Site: brandenburg
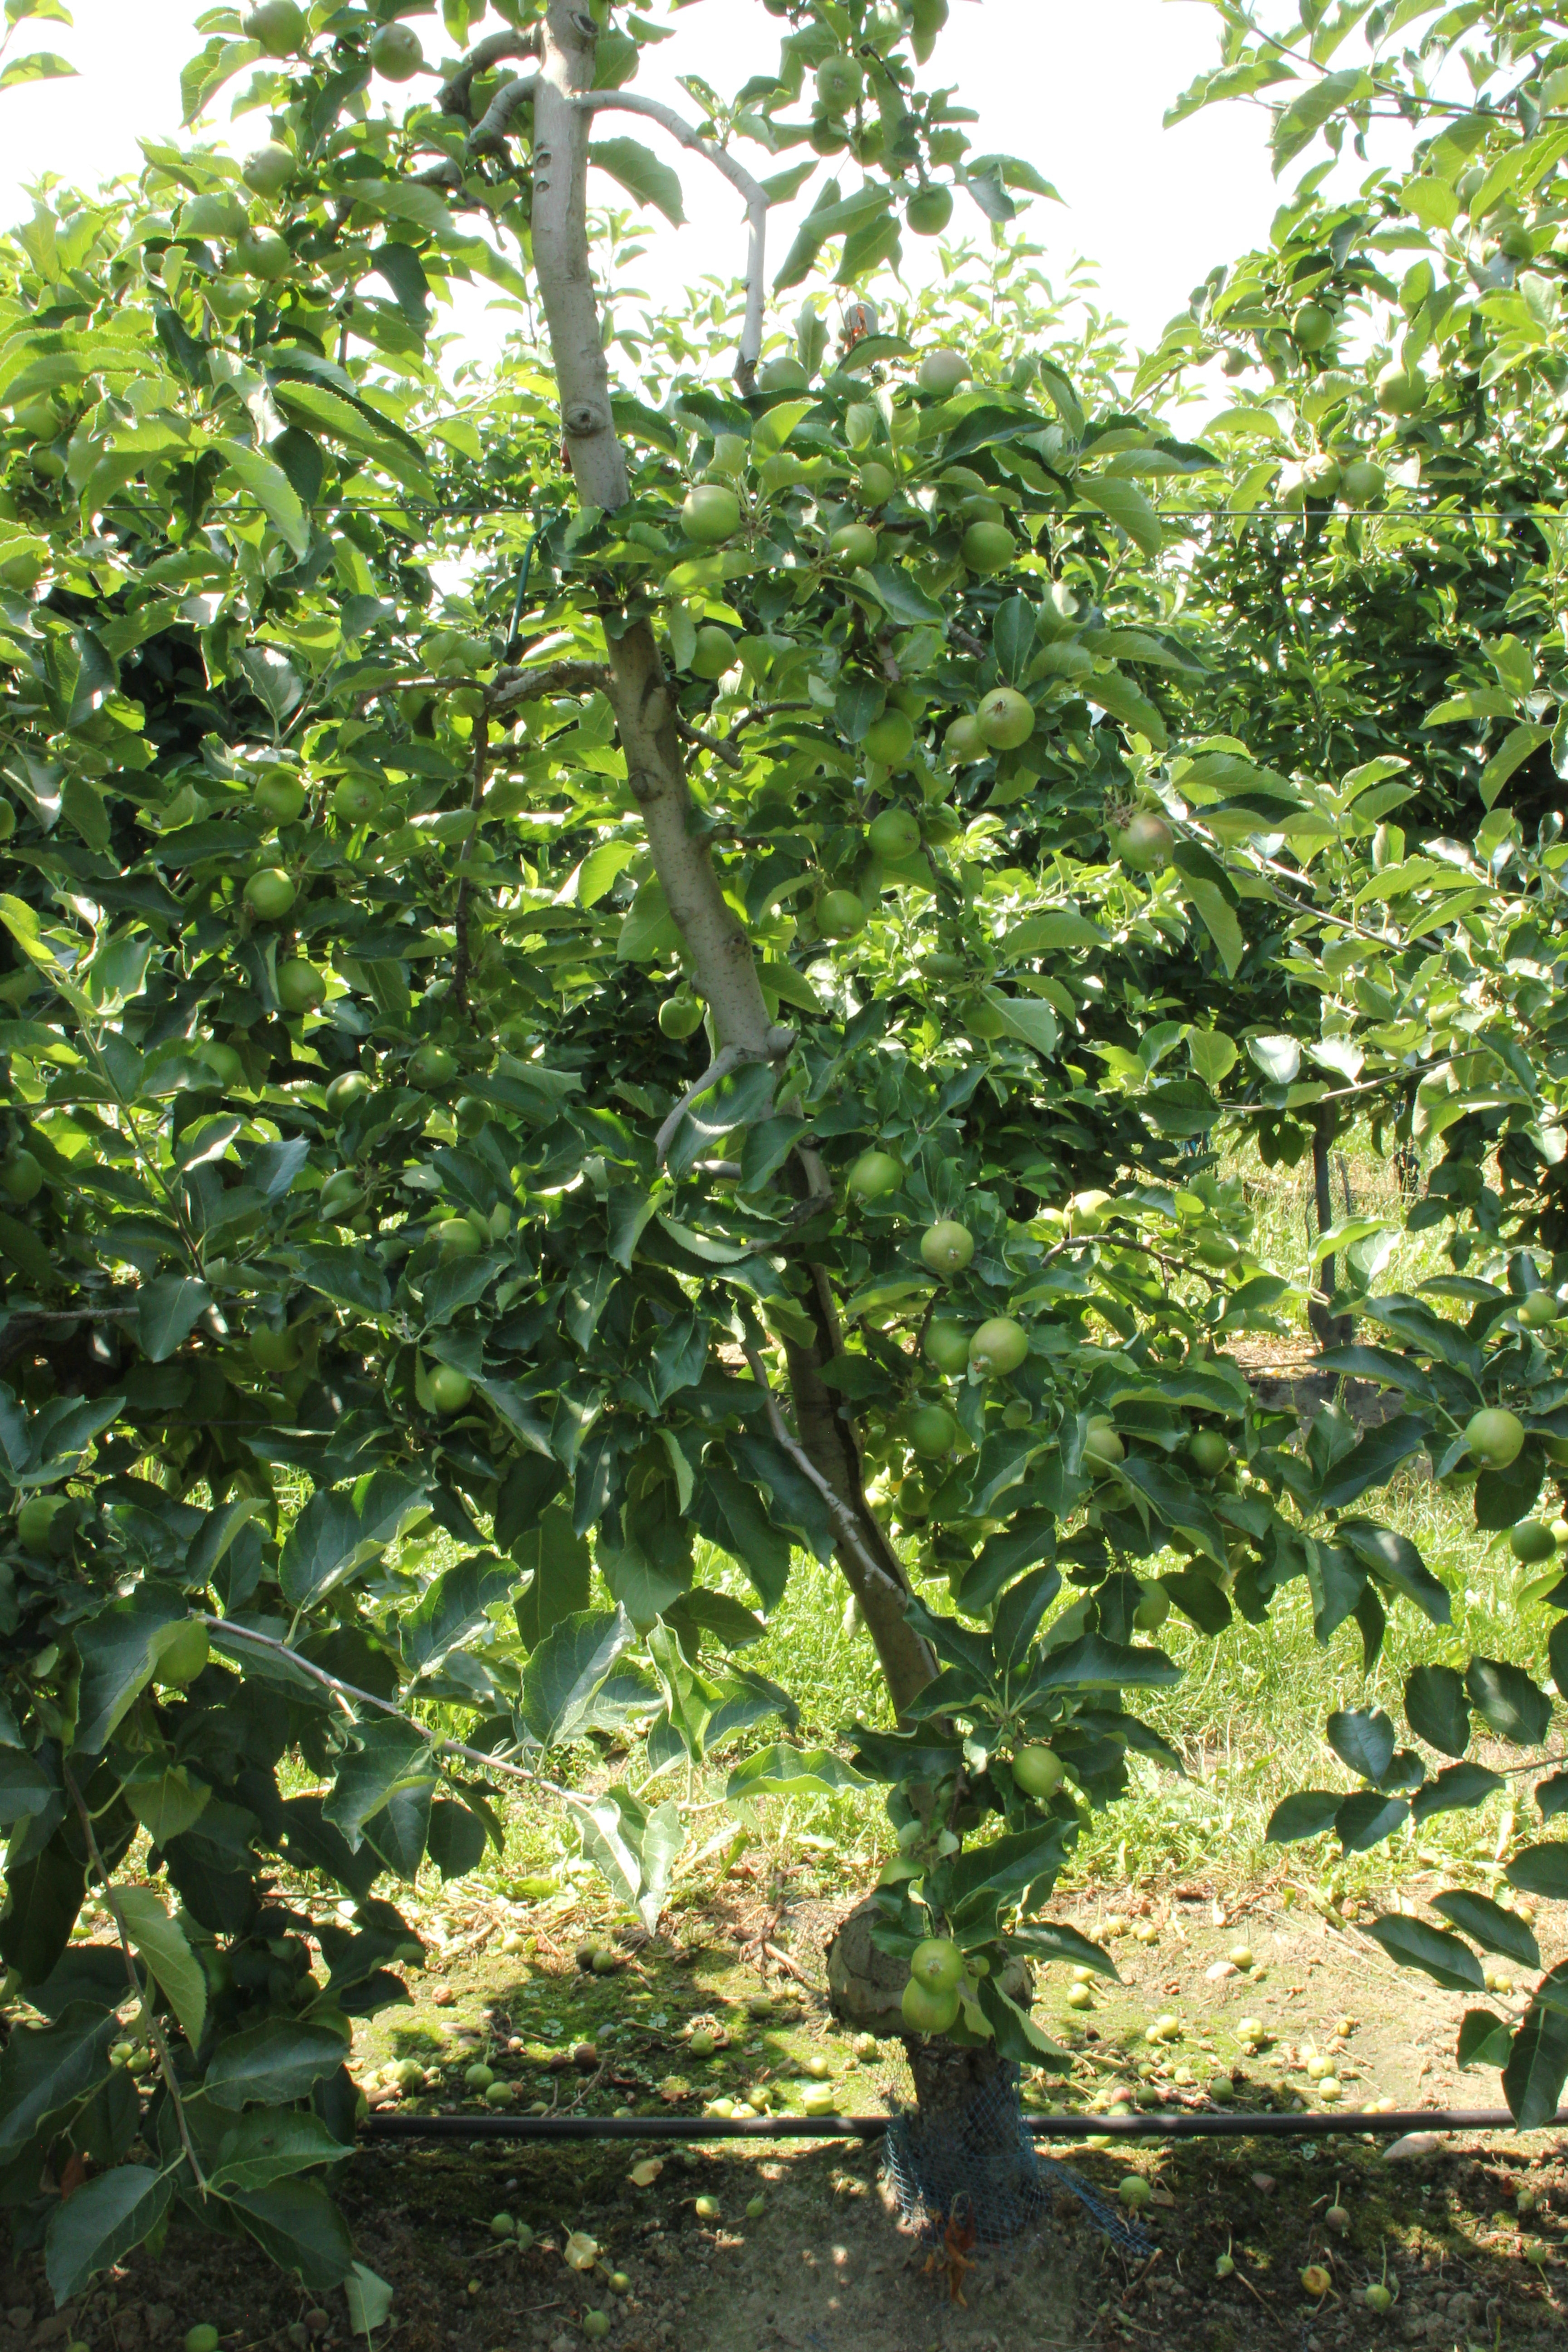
Growth stage (BBCH 74): Development of fruit